Backstreet Boys

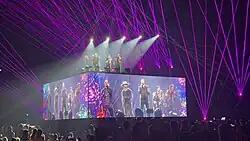
The Backstreet Boys performing in Sydney, Australia in March 2023

Two days after Richardson's departure announcement, the Backstreet Boys entered the studio to record their sixth album. The album titled "Unbreakable" was released on October 30, 2007. It received positive reviews and opened at number seven on the "Billboard" 200, selling 81,000 copies in its first week of release. In Japan, it debuted at No. 1 on the Japanese Oricon weekly album charts and remained there for another week. They released two singles from the album, "Inconsolable" and "Helpless When She Smiles." The group went on a worldwide tour, the Unbreakable Tour, to promote the release. The tour began in Tokyo, Japan, on February 16, 2008. Richardson rejoined the rest of the group on stage at the Palladium in Hollywood, Los Angeles on November 23, 2008, for the last North American stop of the tour.